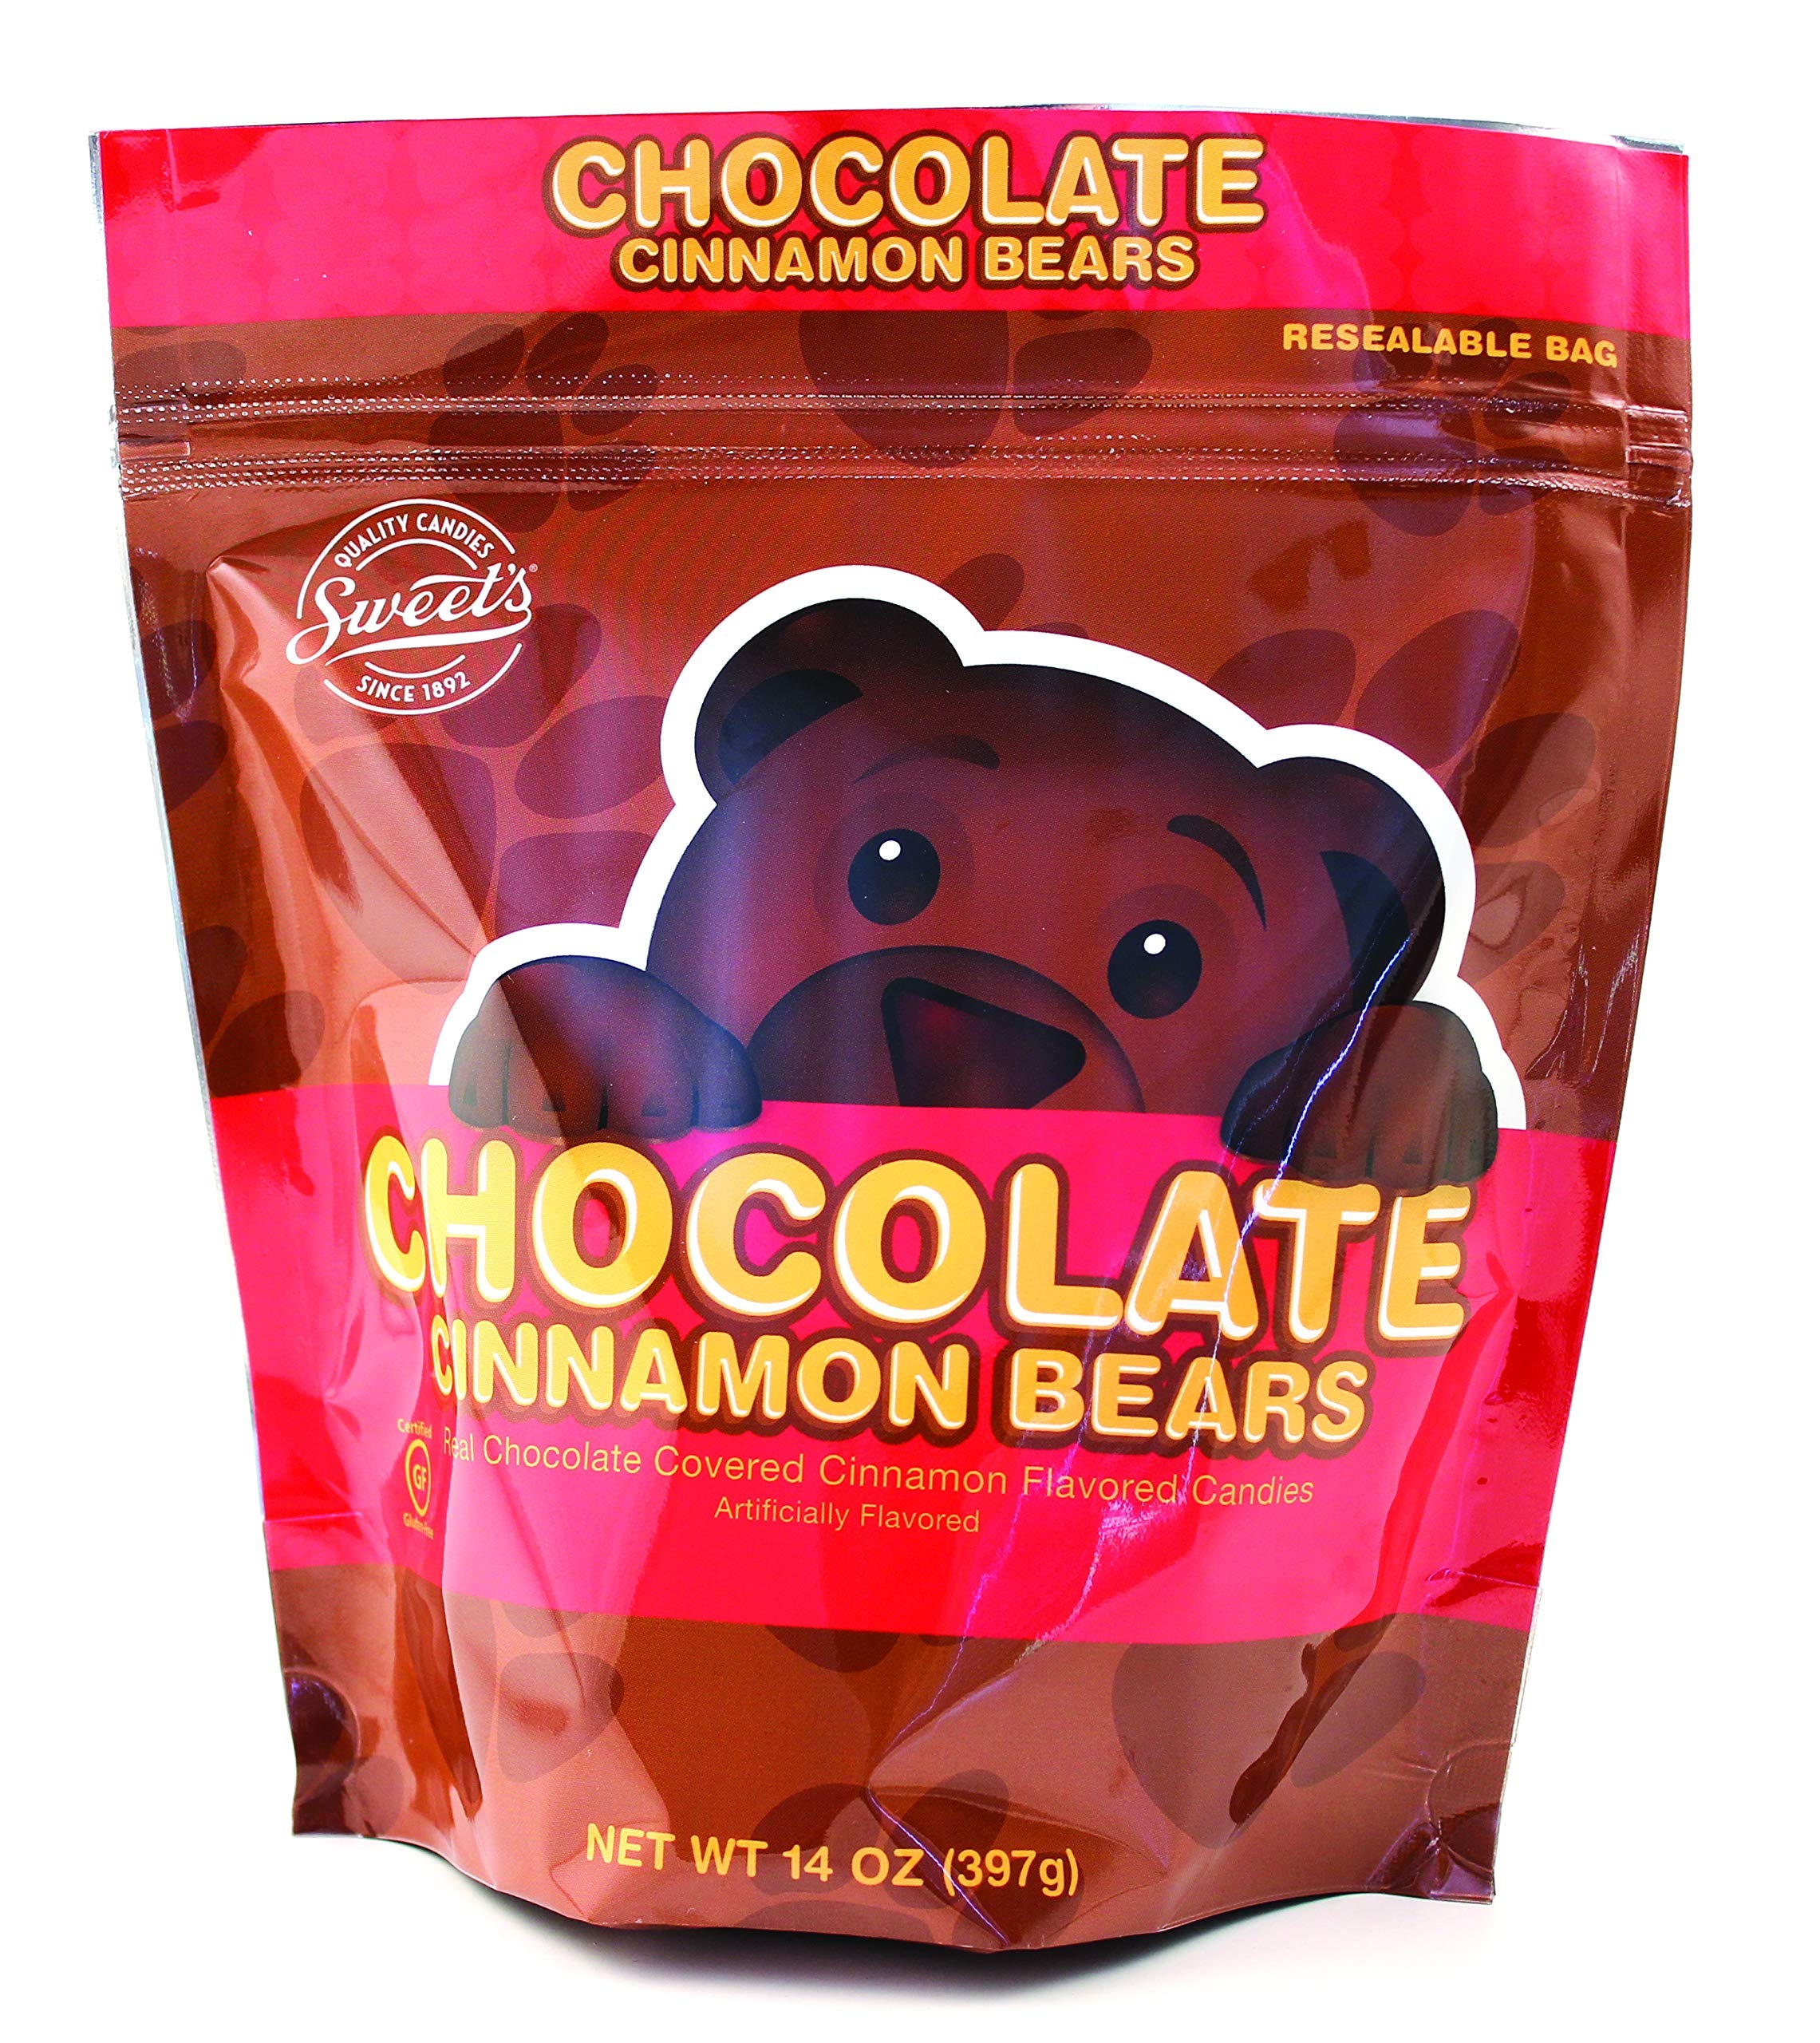
Item Name: Sweet Candy Company Chocolate Covered Cinnamon Gummy Bears - Real Milk Chocolate, Gourmet Cinnamon Candy, Gluten Free Gummies for Kids and Adults, Kosher - 14 oz Resealable Bags (Pack of 2)
Bullet Point 1: UNIQUE CHOCOLATE CINNAMON BEARS - One bite of this unique chocolate-covered bear and you'll fall in love. Soft spice cinnamon bear centers, covered in real milk chocolate make this candy one of a kind
Bullet Point 2: IDEAL FOR ANY OCCASION: Enjoy a soft and chewy treat to add a burst of flavor to any event, whether it's a holiday celebration, candy buffet, gift-giving, or just plain snacking
Bullet Point 3: GLUTEN FREE SNACK: Our chocolate cinnamon bears are made without gluten, offering a delicious treat for those with dietary preferences or restrictions. Enjoy their bold cinnamon taste with confidence
Bullet Point 4: KOSHER CANDY BEARS: Sweet's chocolate covered cinnamon gummy bears are kosher, making them a suitable option for those who seek tasty certified snacks that fit their lifestyle choices
Bullet Point 5: APPROXIMATELY 39 BEARS PER LB: Each pound contains about 39 chocolate cinnamon bears, providing plenty of sweet and spicy goodness for sharing or enjoying on your own
Product Description: 14 oz. of chocolate heaven Real Chocolate Covered Cinnamon Flavored Candies 2 PACK)
Value: 28.0
Unit: Ounce

Price: 10.34